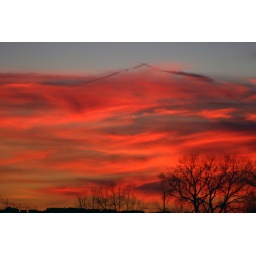
Sunset over Standing Bear lake which is within walking distance of our home in Omaha, Neb.